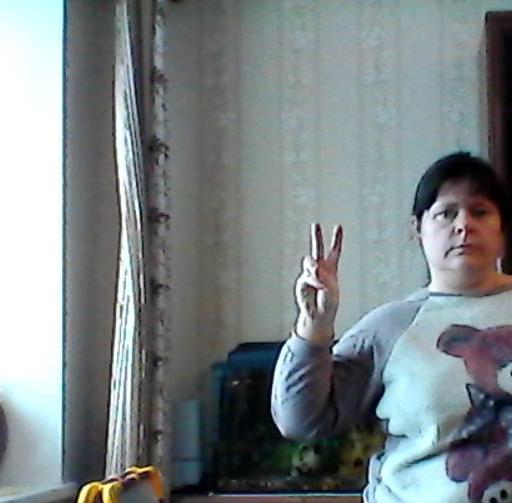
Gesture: peace